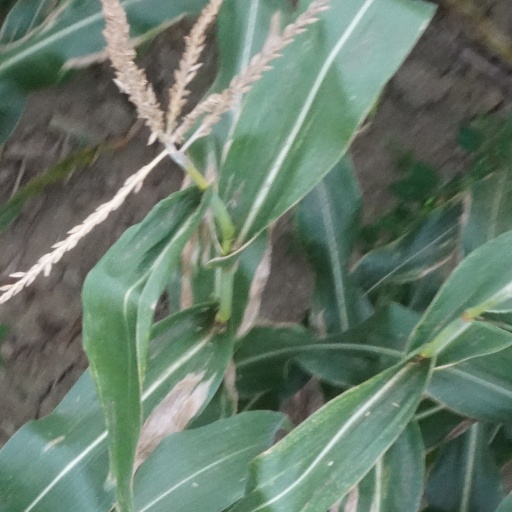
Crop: maize; corn